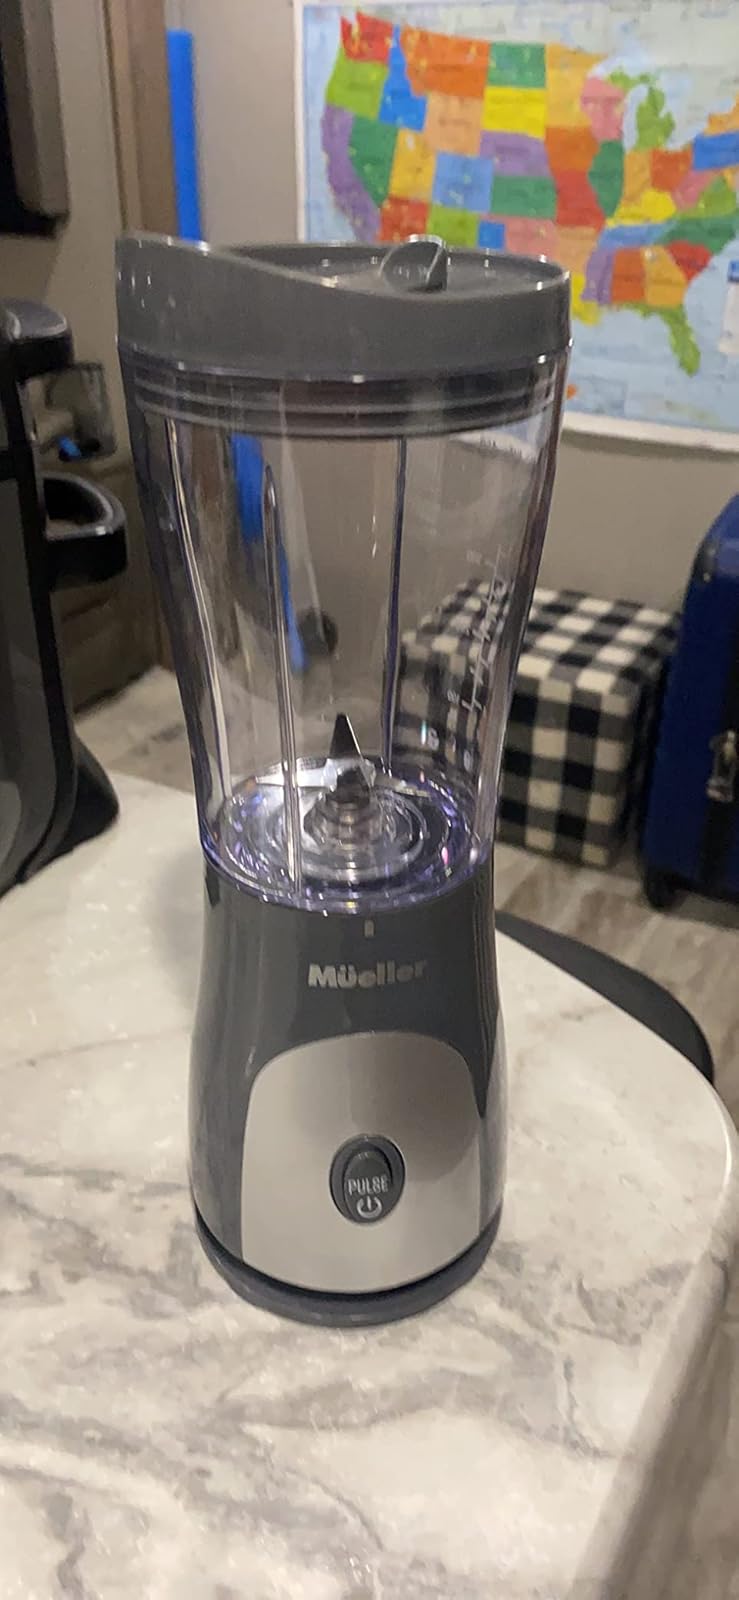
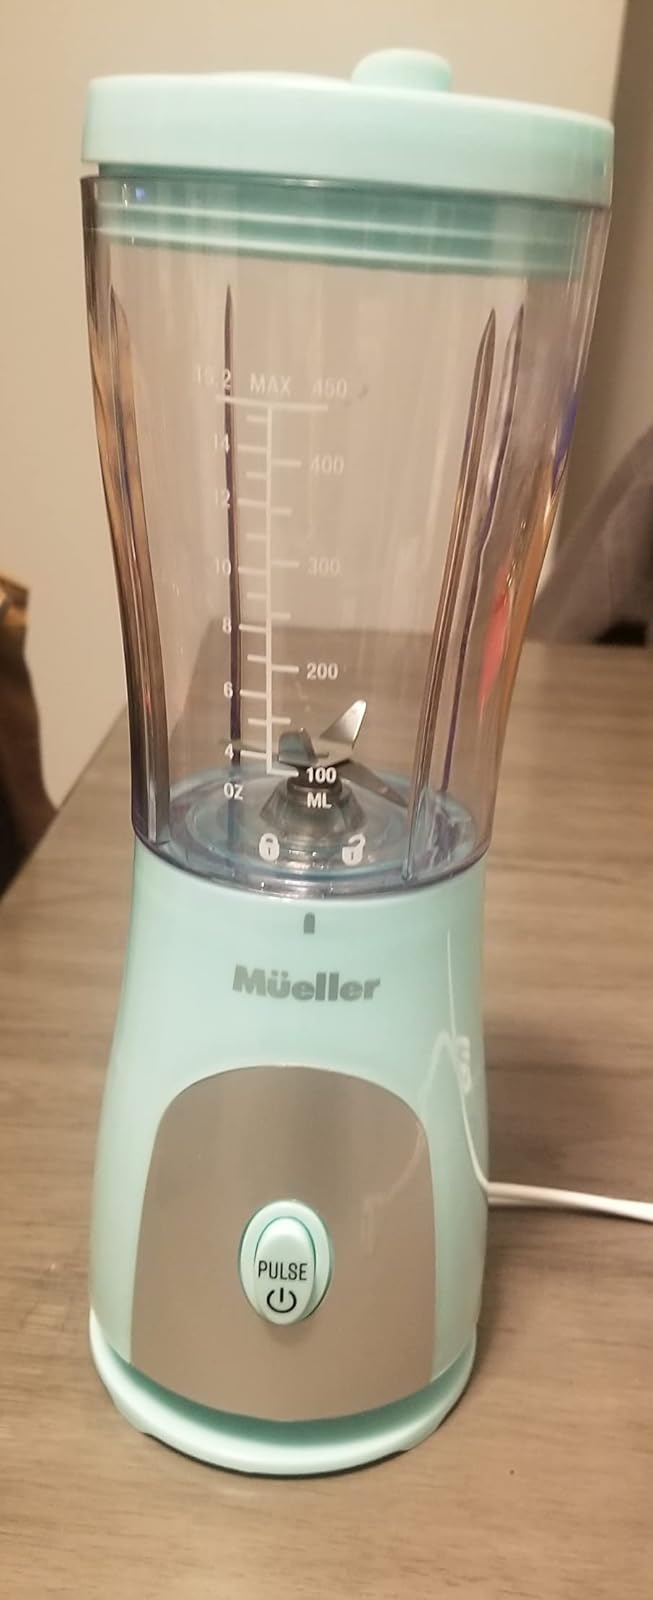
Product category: items_blender
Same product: no